COVID-19 pandemic in Austin, Texas

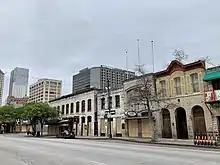
Shuttered and closed businesses on Sixth Street on March 21, 2020

Austin, Texas, reportedly confirmed its first cases on March 13, 2020, with the related onset of symptoms occurring as early as March 2, 2020. However, the disease may have reached the Austin area earlier. In an unconfirmed case, a 67 year old man in Bastrop, TX, traveled to Clovis, NM on December 21. He was hospitalized in Clovis on December 23, 2019, then transported via ambulance to Lubbock where he was placed on a ventilator. He declined rapidly and died on January 2, 2020. Though there was no testing available at the time, he exhibited classic symptoms of COVID-19. The first fatality associated with the disease was reported on March 27, 2020. , the City of Austin (which reports its data in conjunction with Travis County) has reported over 50,000 cases of COVID-19, with 573 deaths associated with the disease.